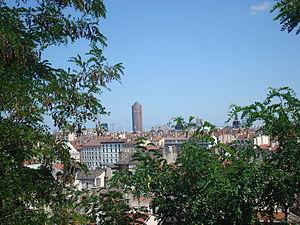
Vue sur la Part-Dieu depuis la montée du Gourguillon